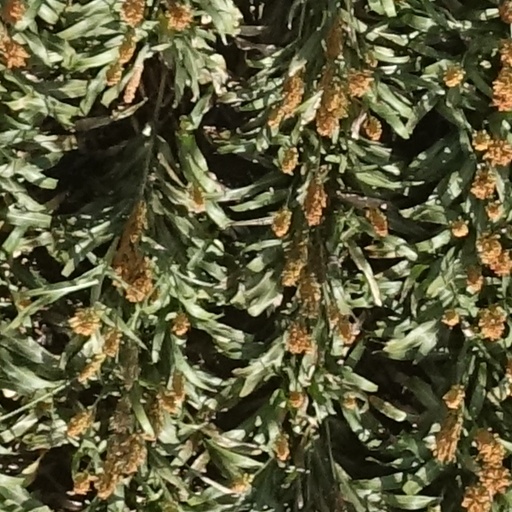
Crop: sorghum